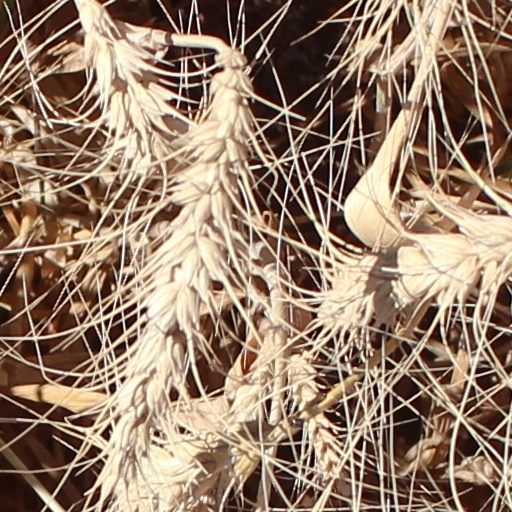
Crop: wheat